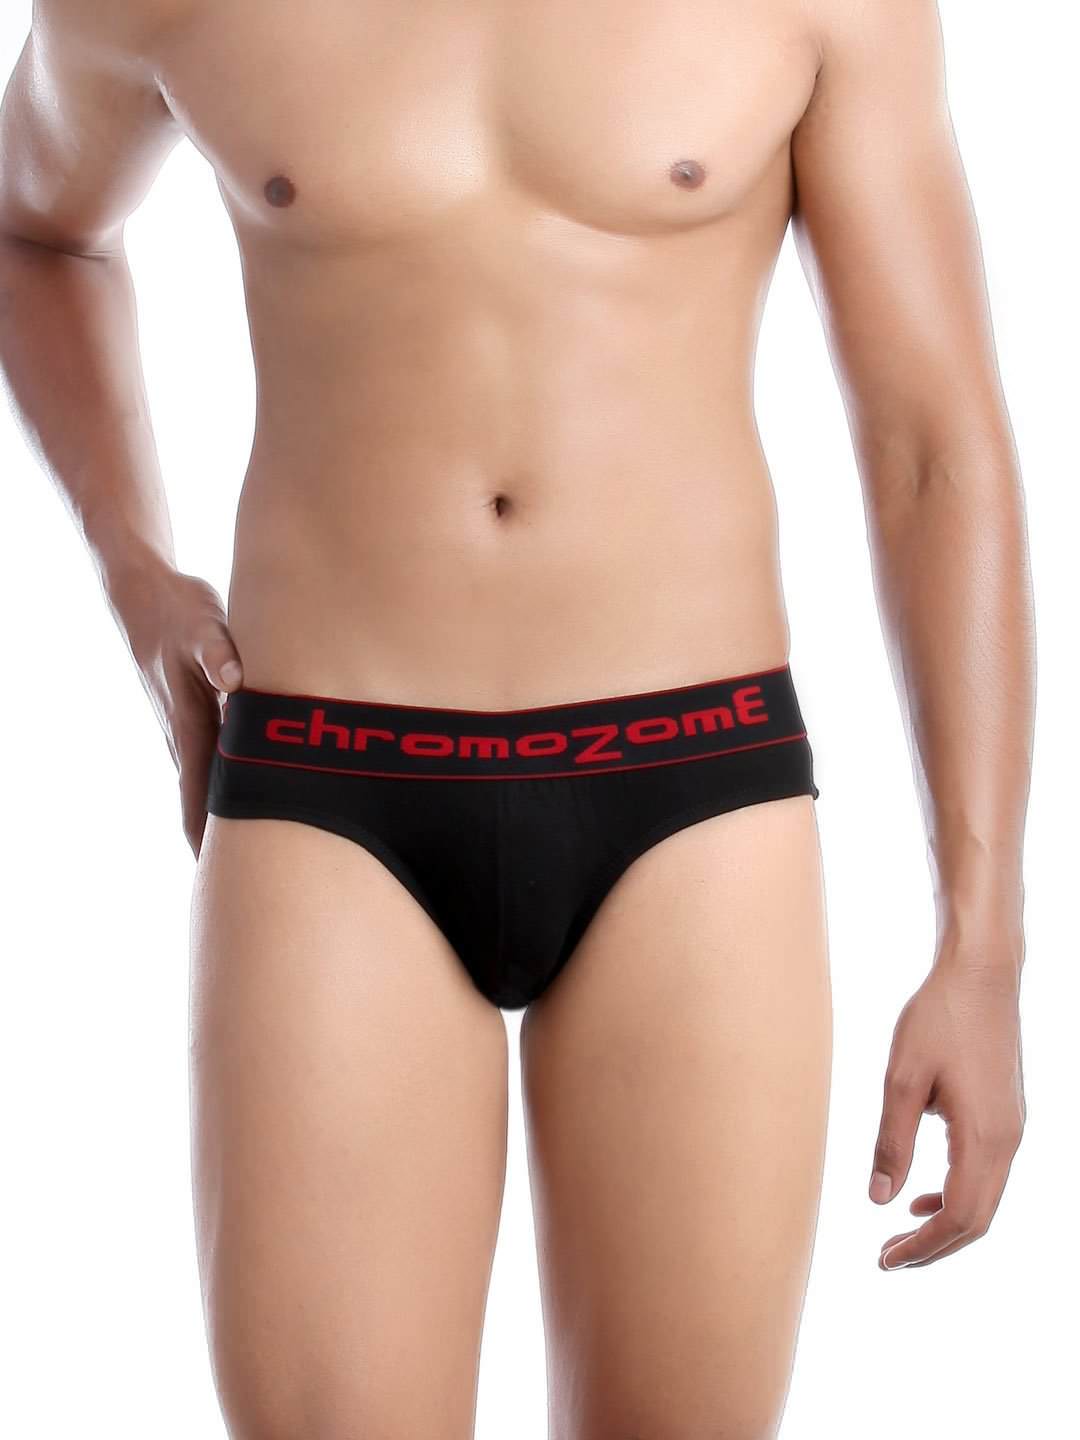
Chromozome Men Black Briefs
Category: Apparel / Innerwear / Briefs
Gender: Men
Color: Black
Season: Summer 2016
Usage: Casual